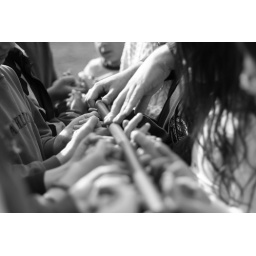
Lowering the pole to the ground while cradling it from below is actually pretty hard, because it tends to float upwards.